Friends of Five Creeks

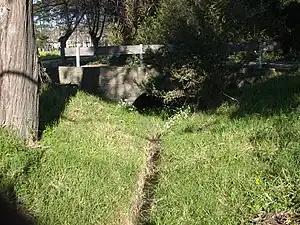
Village Creek is maintained by FFC.

The organization organizes more than 40 work parties each year, providing direction and tools for groups of volunteers who work to restore a section of one of the creeks.